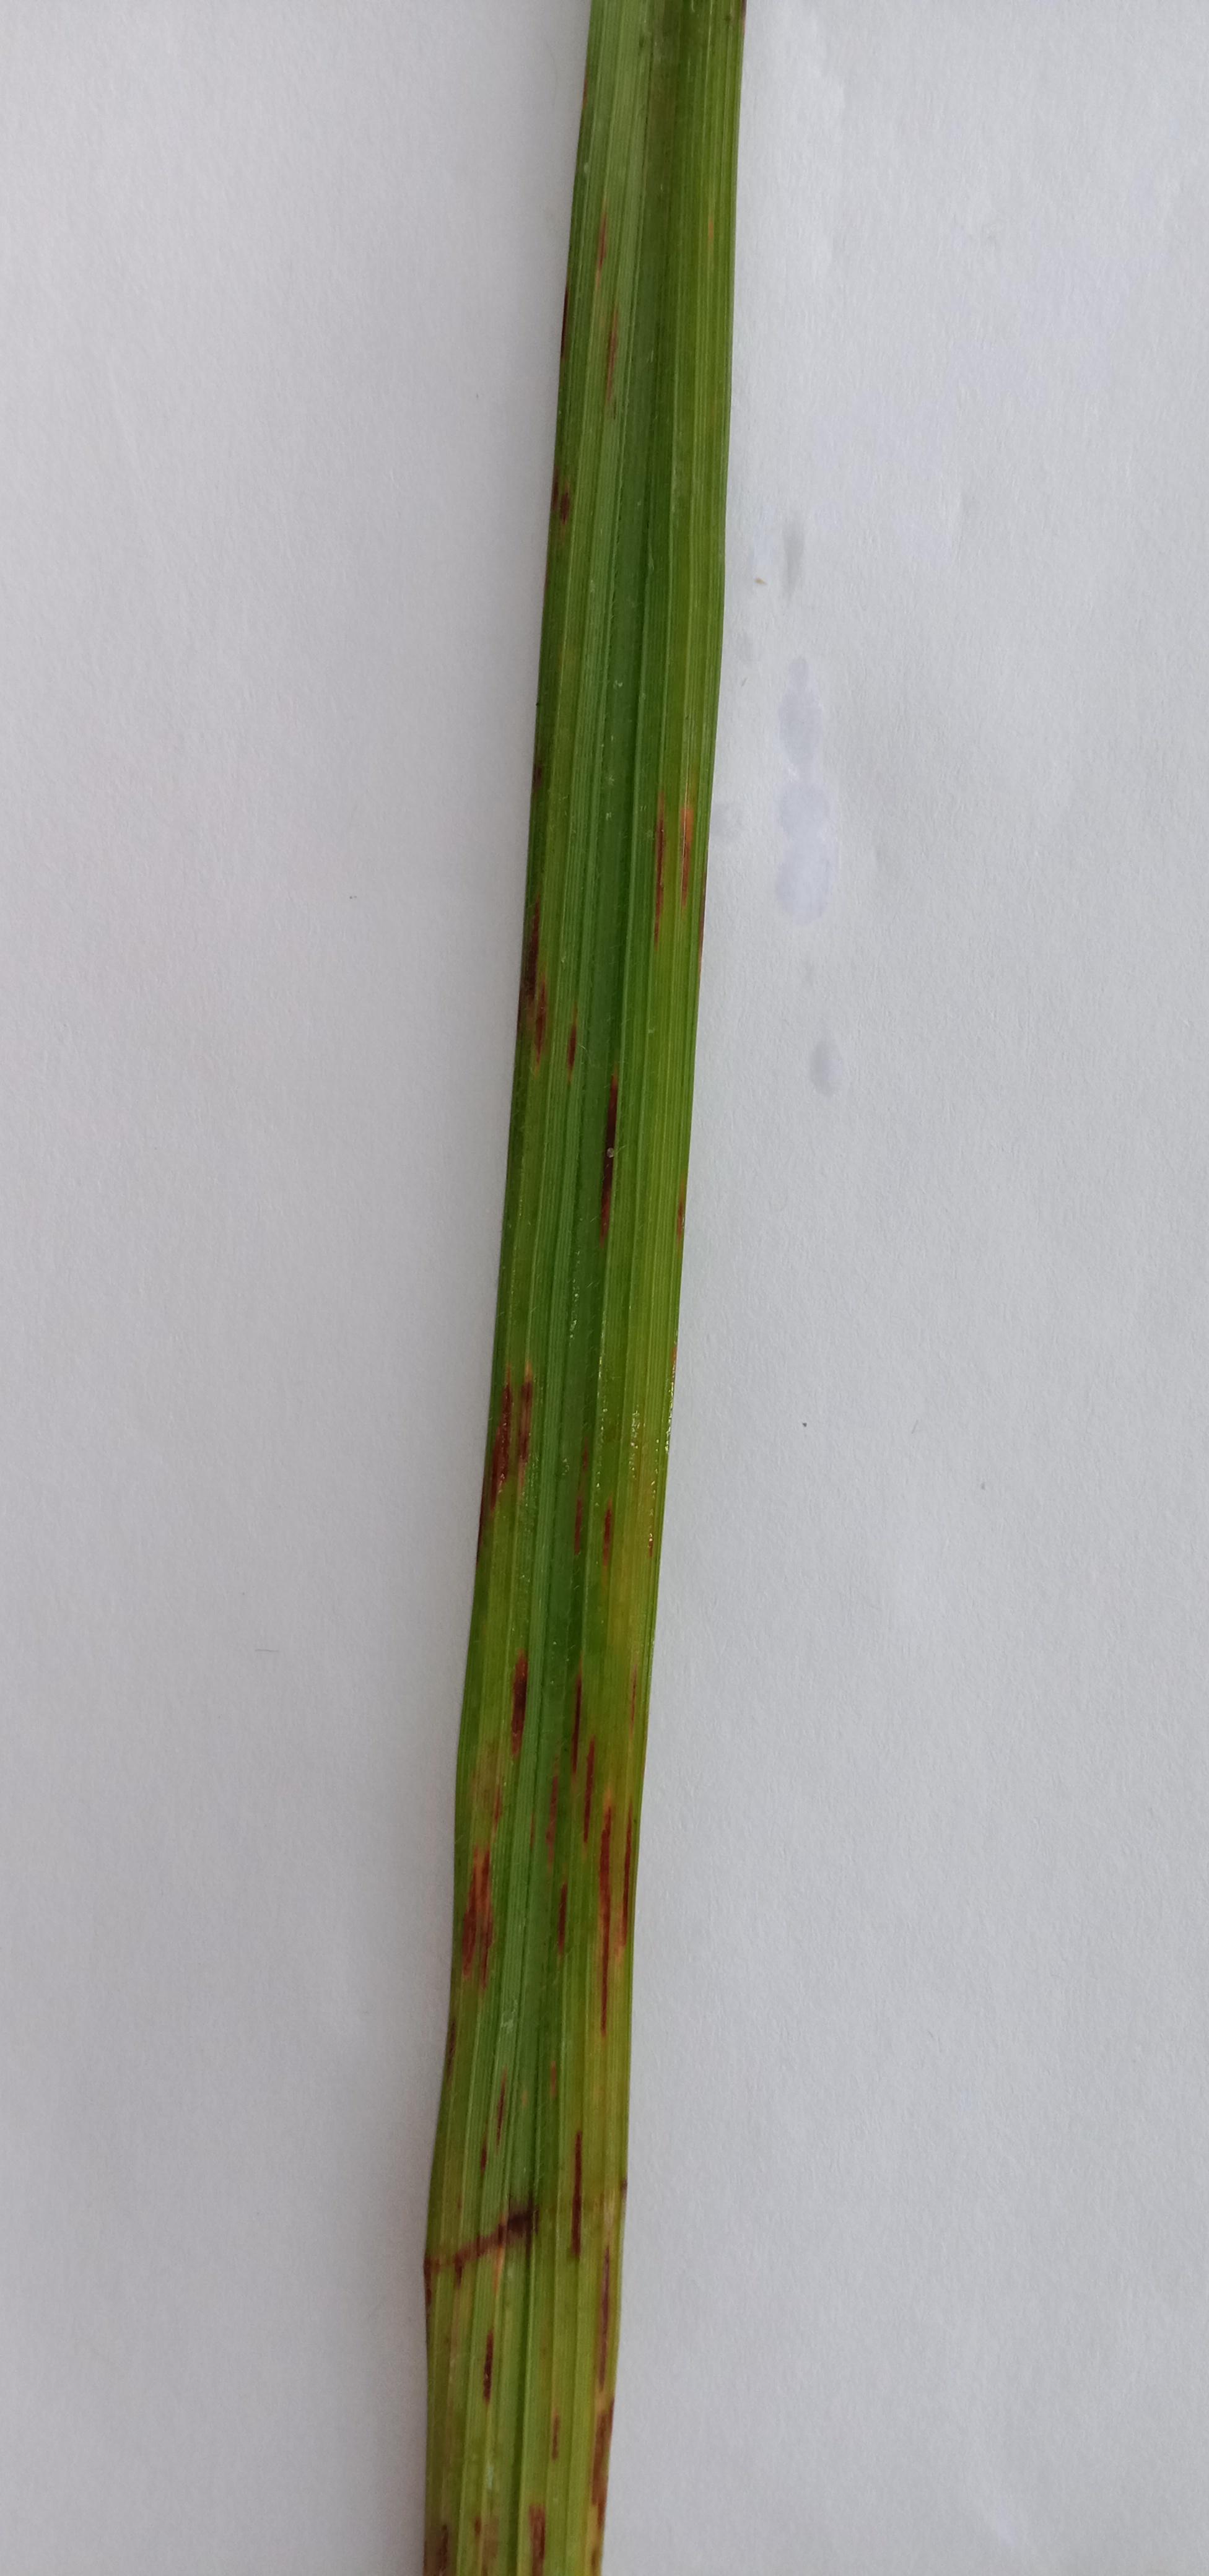
Label: Rice___Leaf_Blast